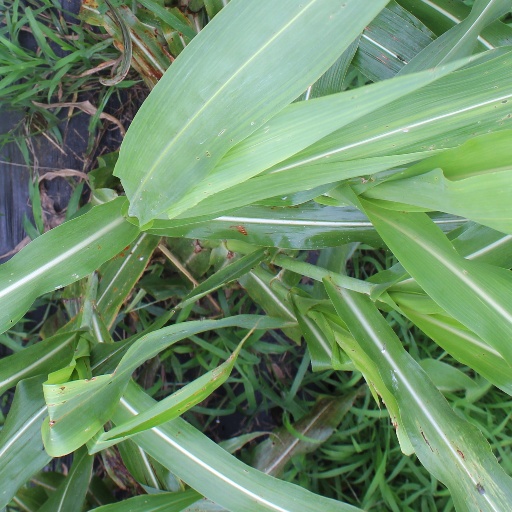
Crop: sorghum